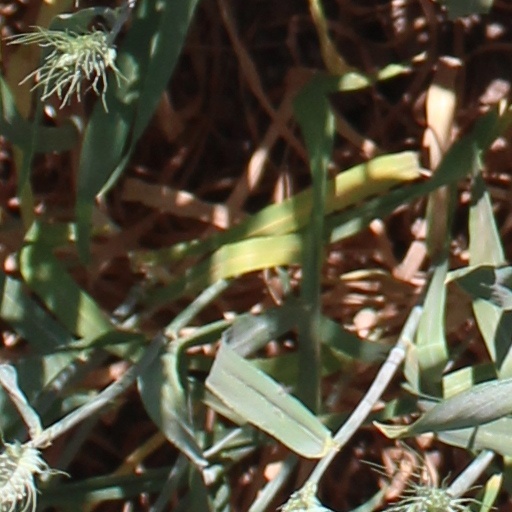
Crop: wheat